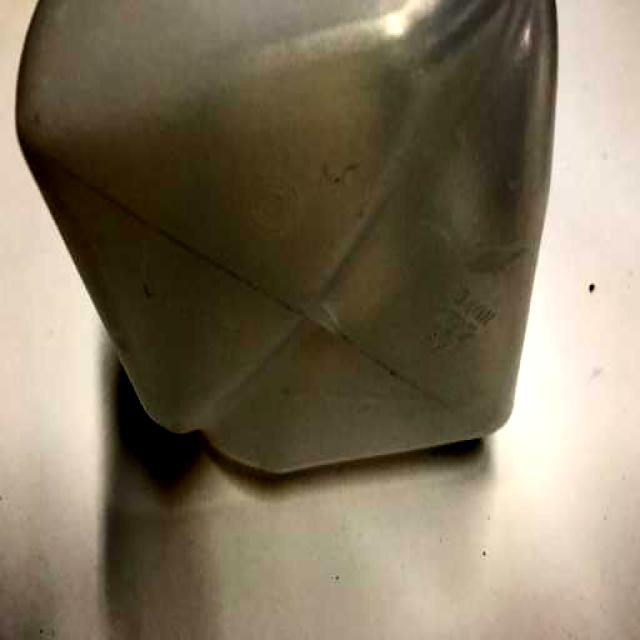
Label: Plastic